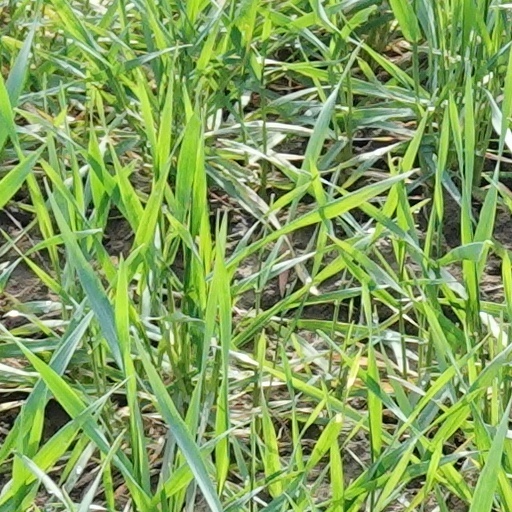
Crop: wheat